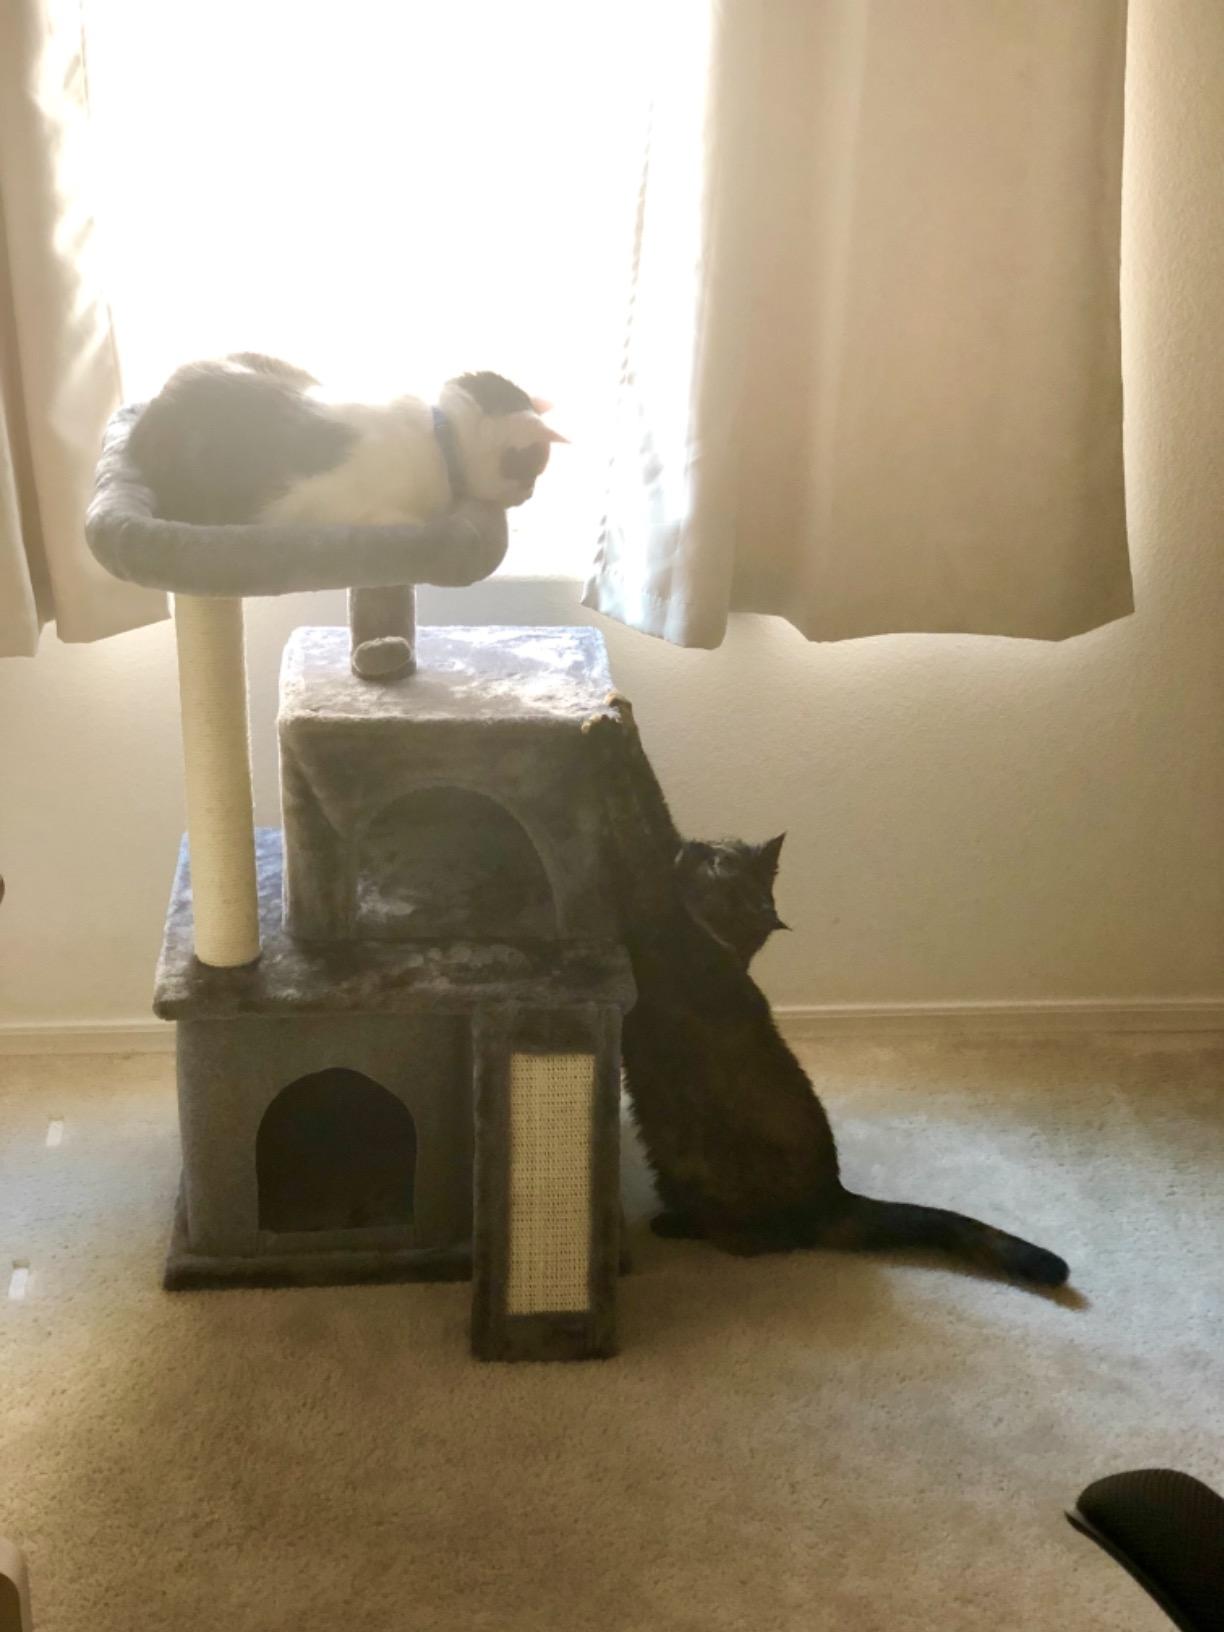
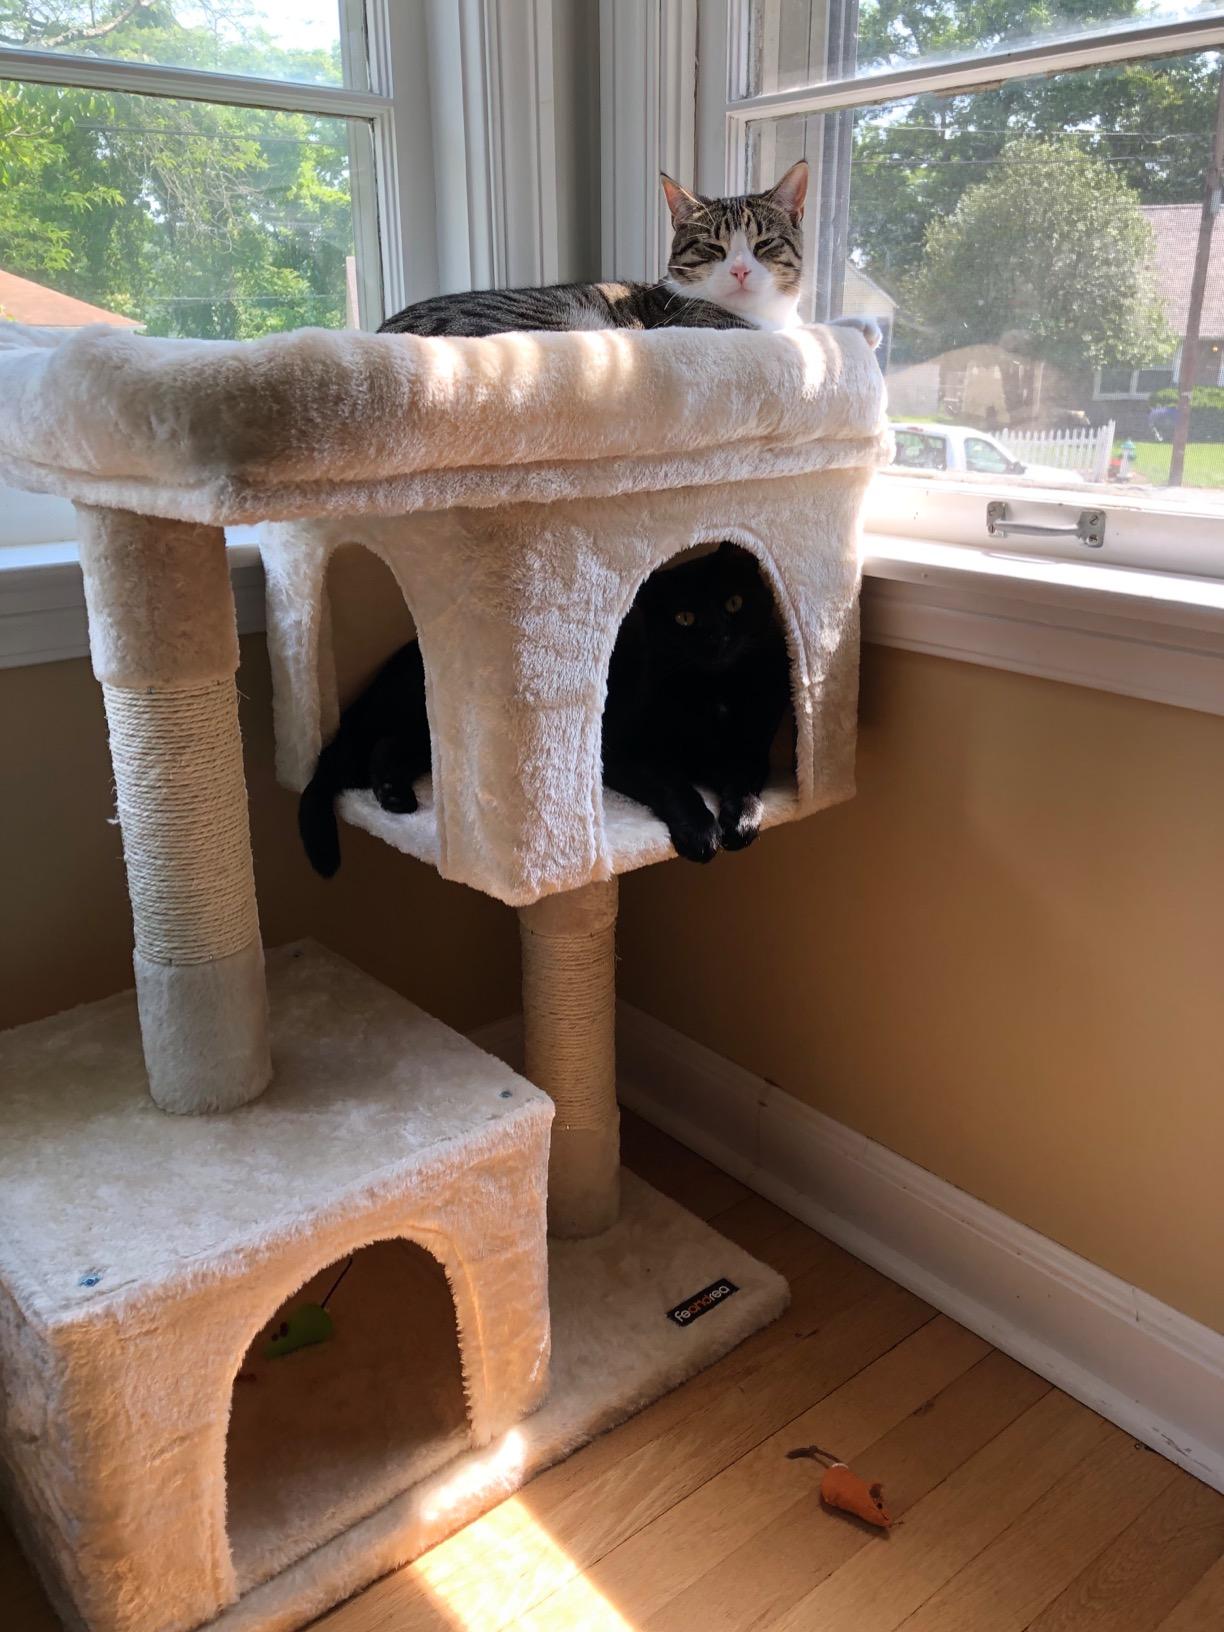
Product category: items_cat tree
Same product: no